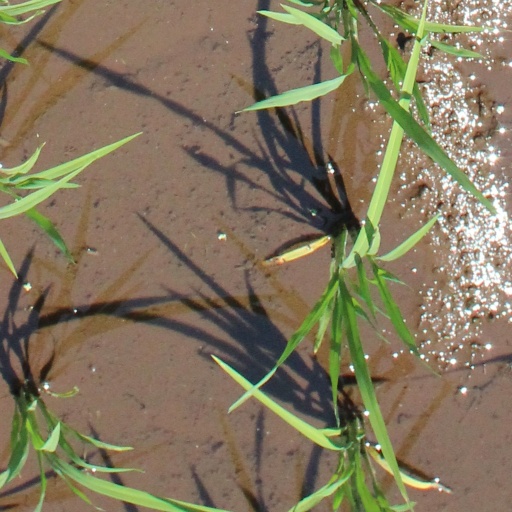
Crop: rice